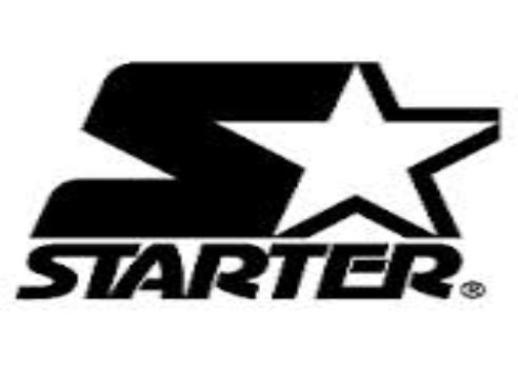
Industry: Clothes